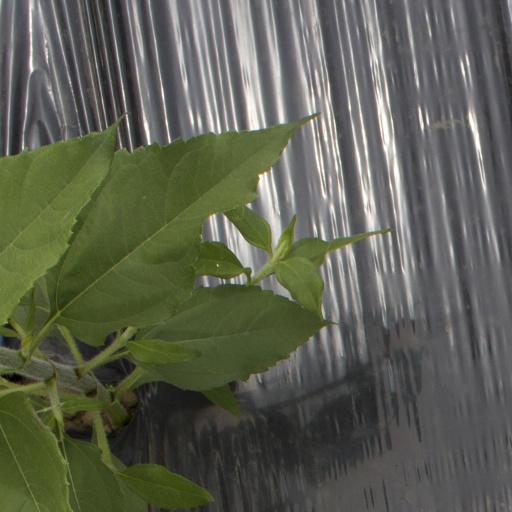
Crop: Jerusalem artichoke